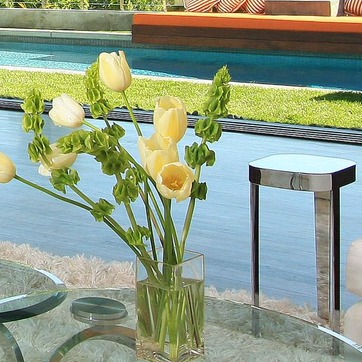
Material: foliage